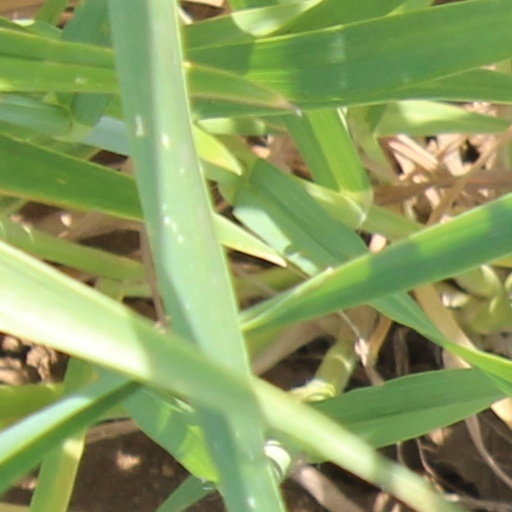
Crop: wheat